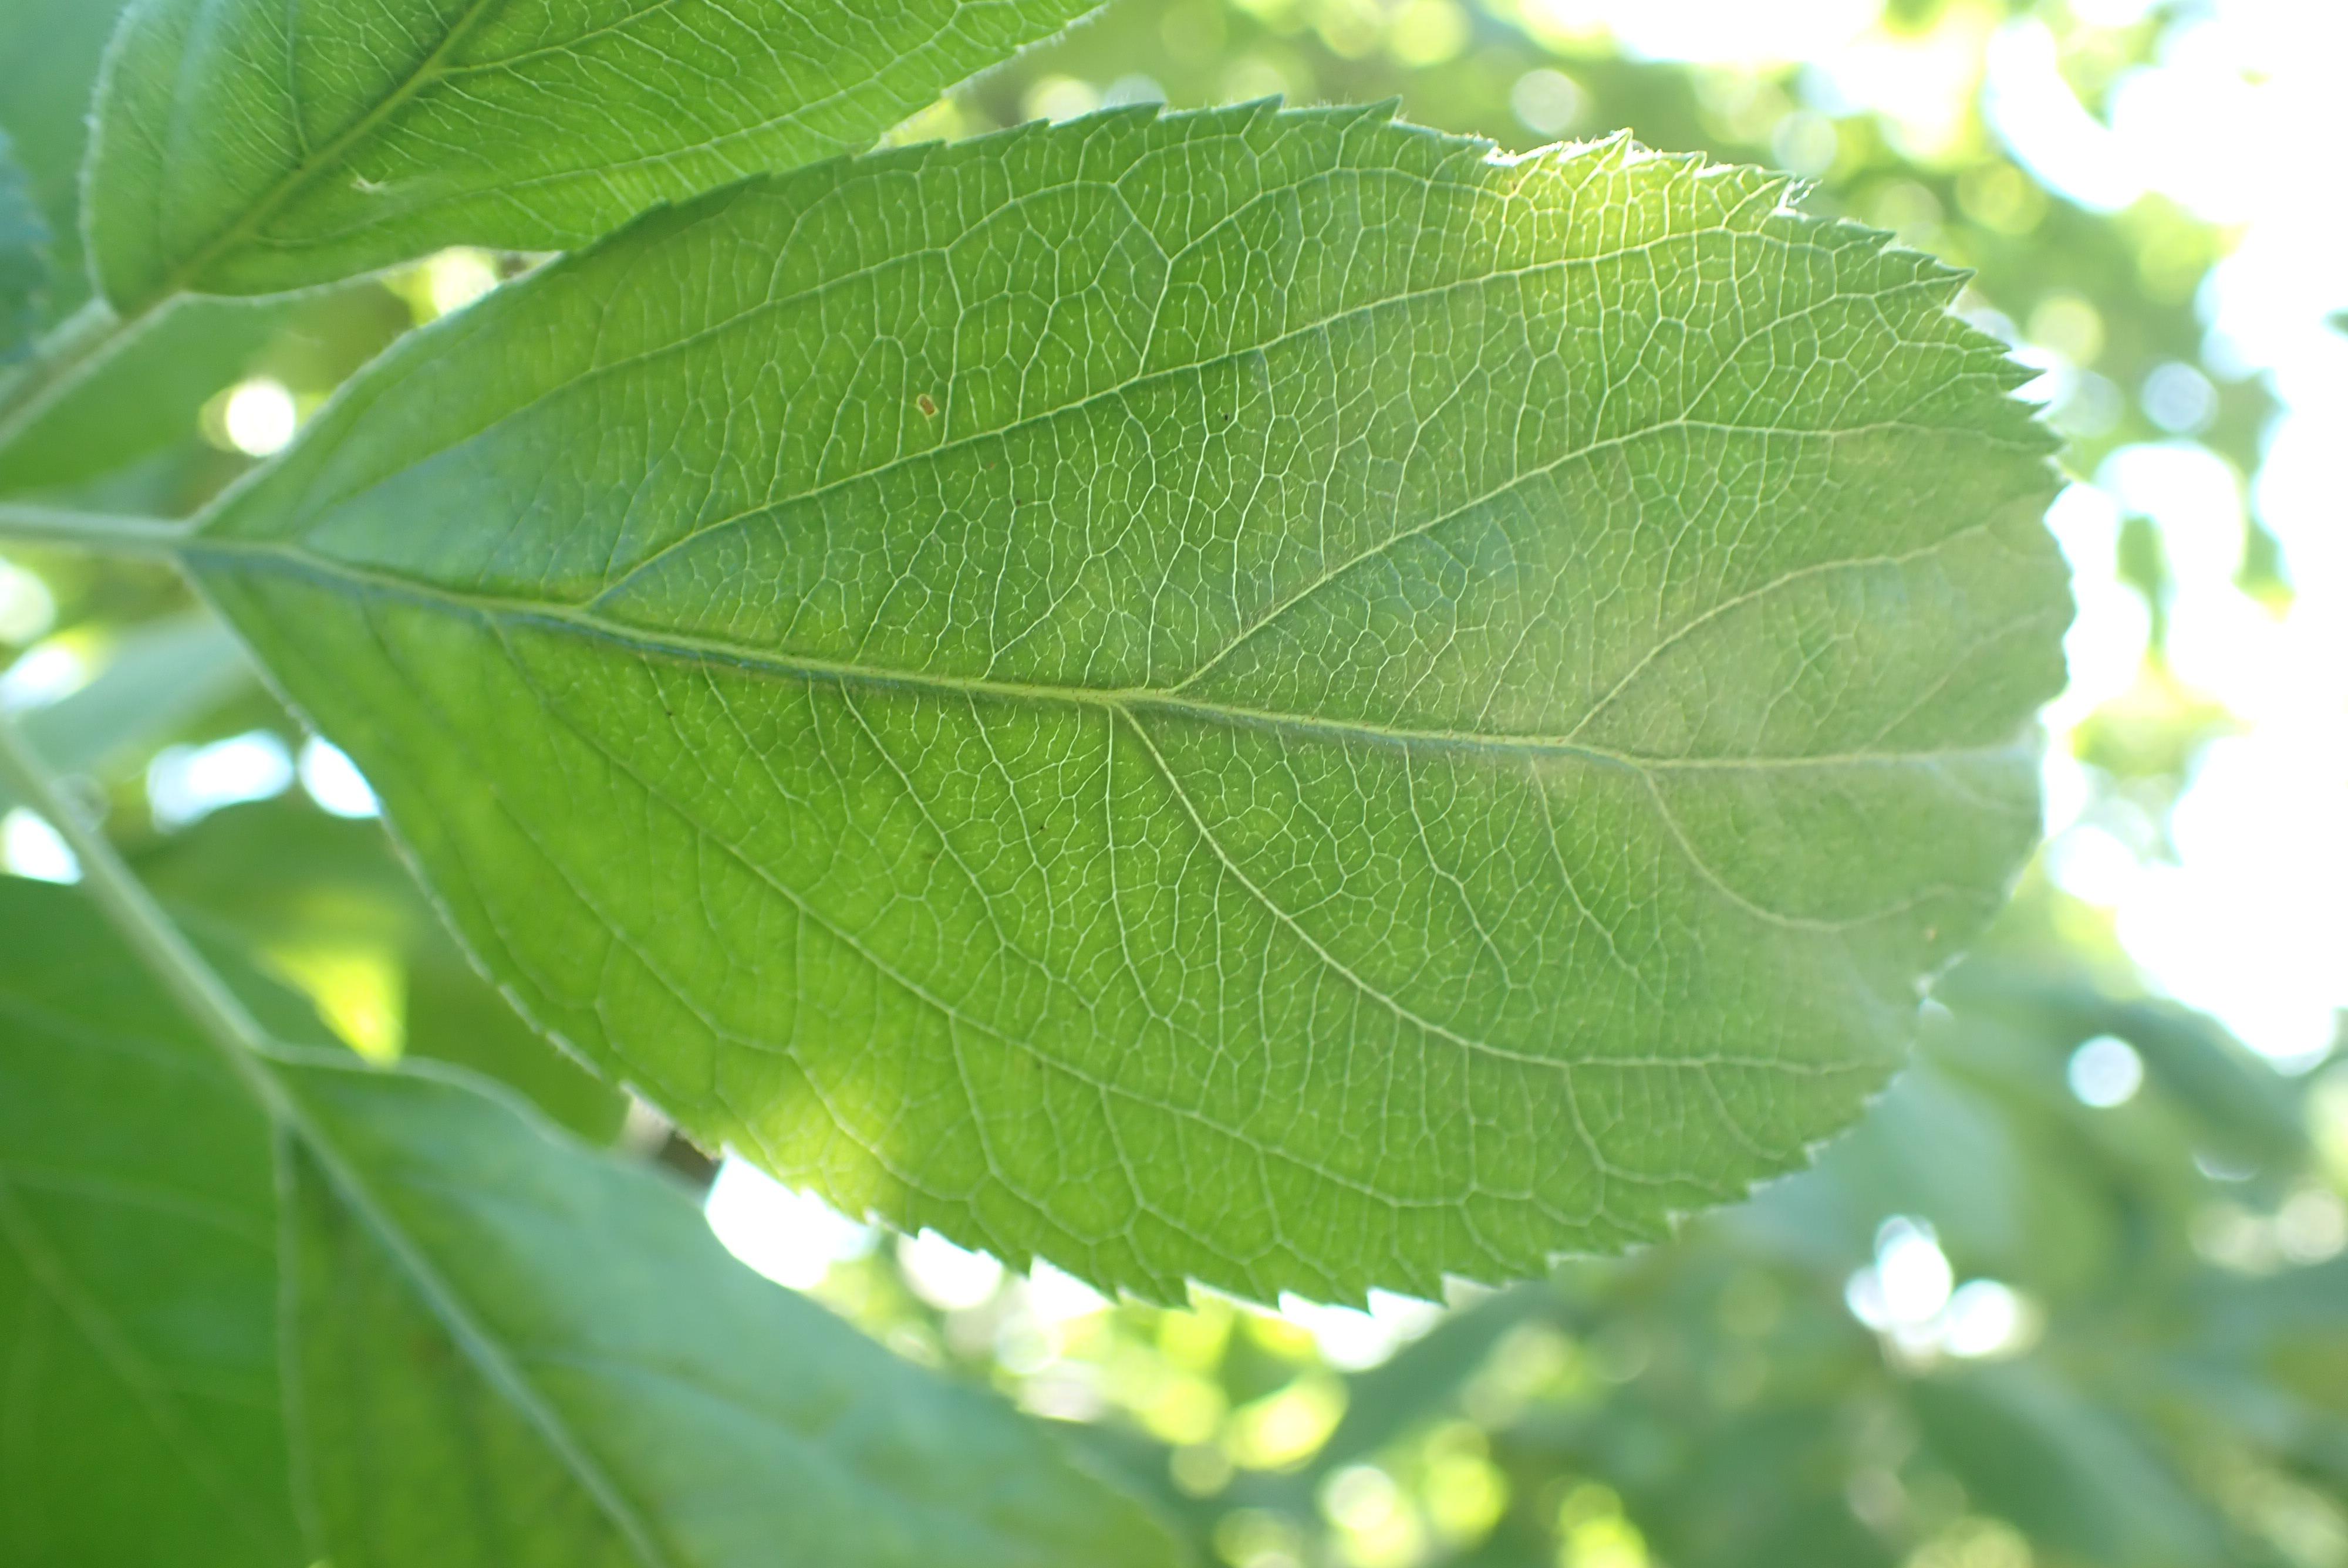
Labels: healthy